Jan van Dornicke

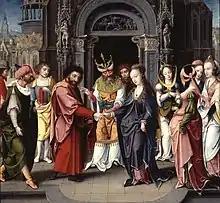
Jan van Dornicke, "The Marriage of the Virgin", Saint Louis Art Museum

Jan van Dornicke was a South Netherlandish painter who was born in Doornik (nowadays also known as Tournai) in about 1470 and died about 1527. His first name is sometimes spelled "Janssone", and his last name is sometimes spelled "van Doornik" or "van Dornick". He was active in Antwerp from about 1509 to about 1525. His paintings are classified stylistically as Antwerp Mannerism, and he may be the same person as the Master of 1518. This Jan van Dornicke should not be confused with an eighteenth-century Dutch artist who had the same name.